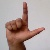
The image shows a hand gesture representing the letter 'L' in Indian Sign Language.